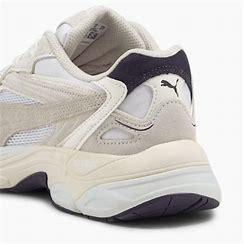
Brand: Puma
Model: Teveris Nitro